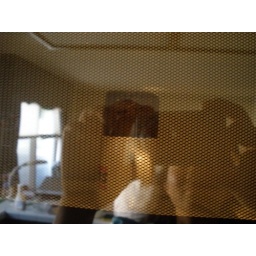
ian's cake rising in the microwave